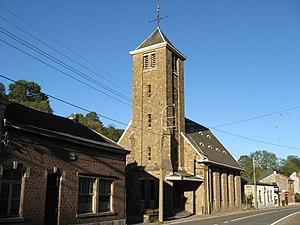
Eglise Saint-Jean-Baptiste à Surdents, Stembert, consacré en 1957 Français
Le diocèse de Liège, dans la province de Liège en Belgique, compte 529 paroisses. Ces paroisses sont regroupées en unité pastorale, et certaines unités pastorales forment l'un des 17 doyennés.